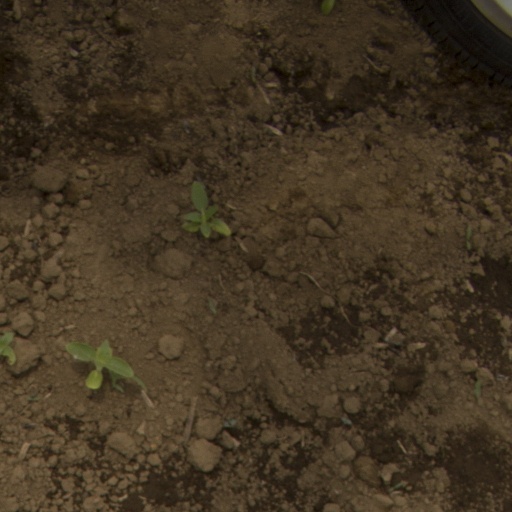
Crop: Jerusalem artichoke